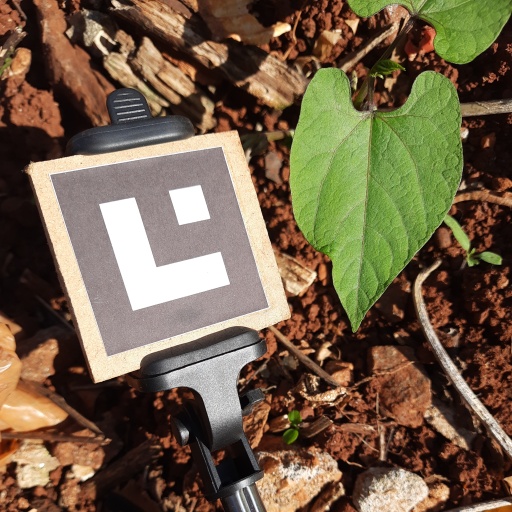
Observations: wavy surface, no eating holes, under sunlight